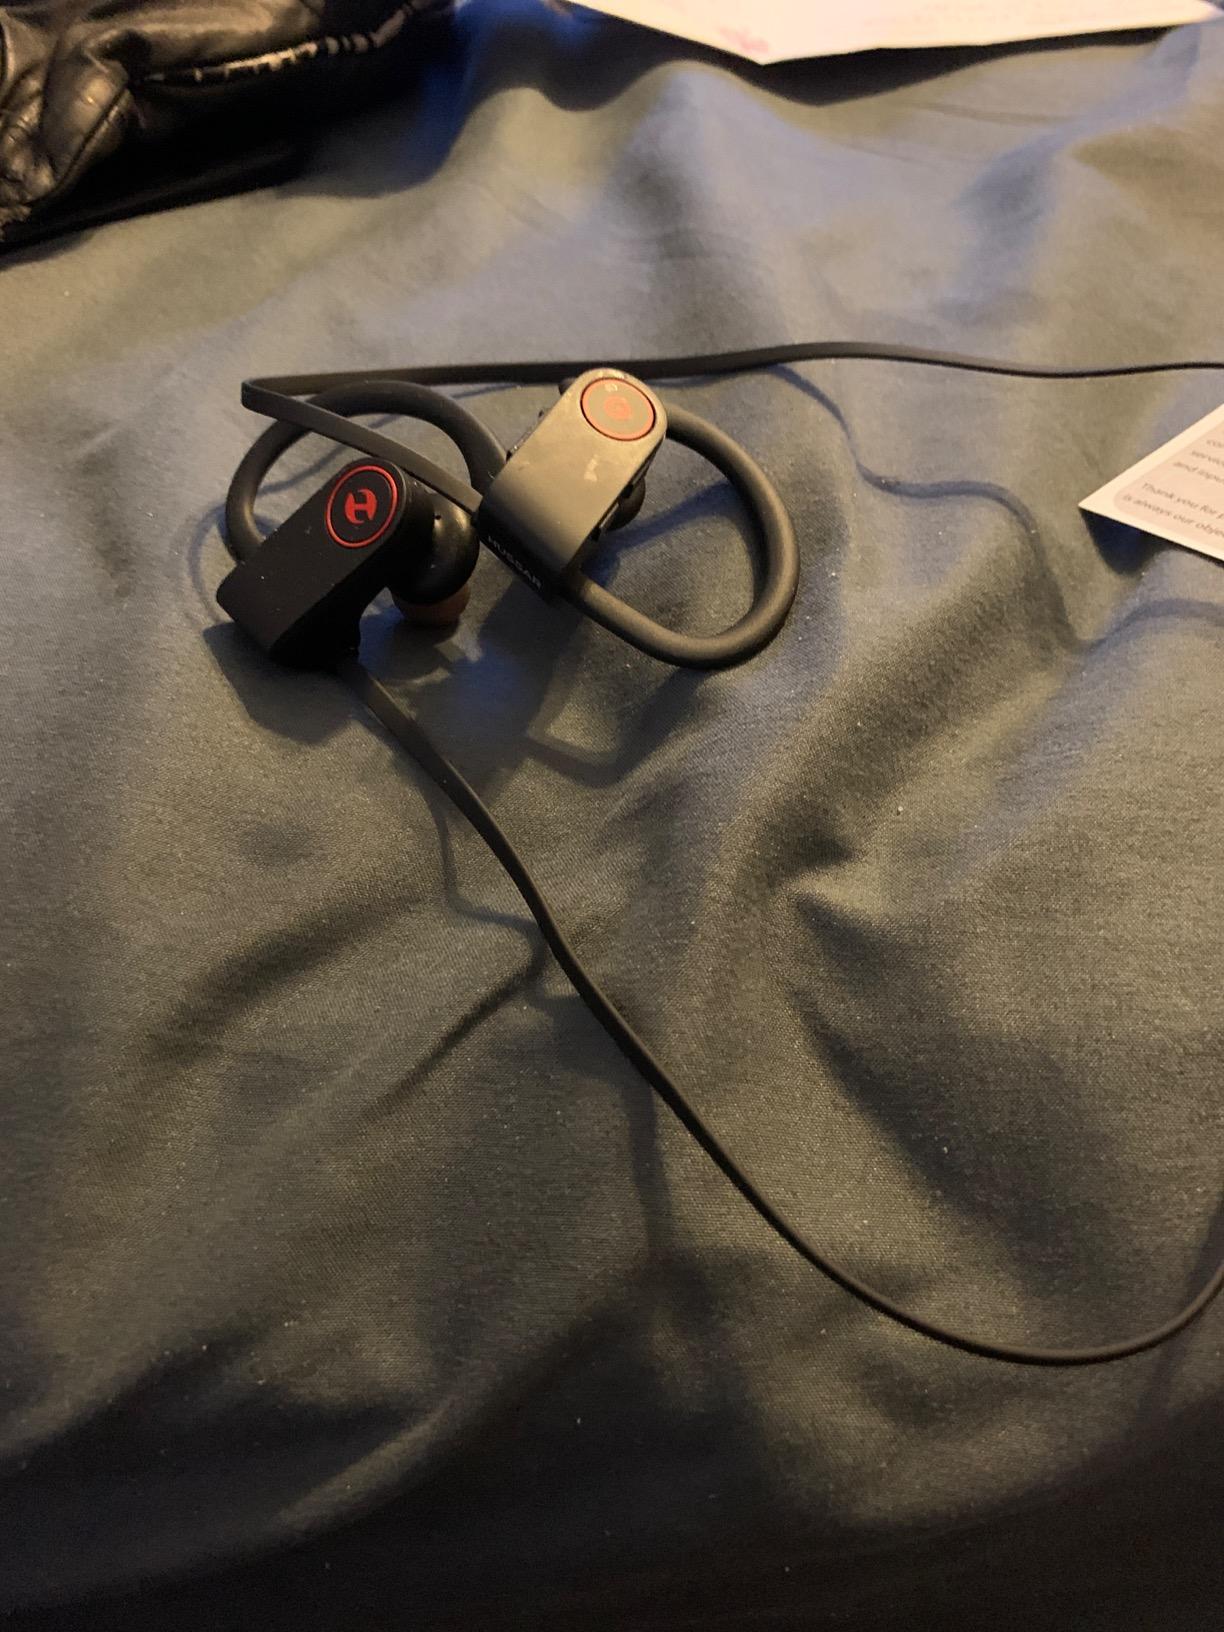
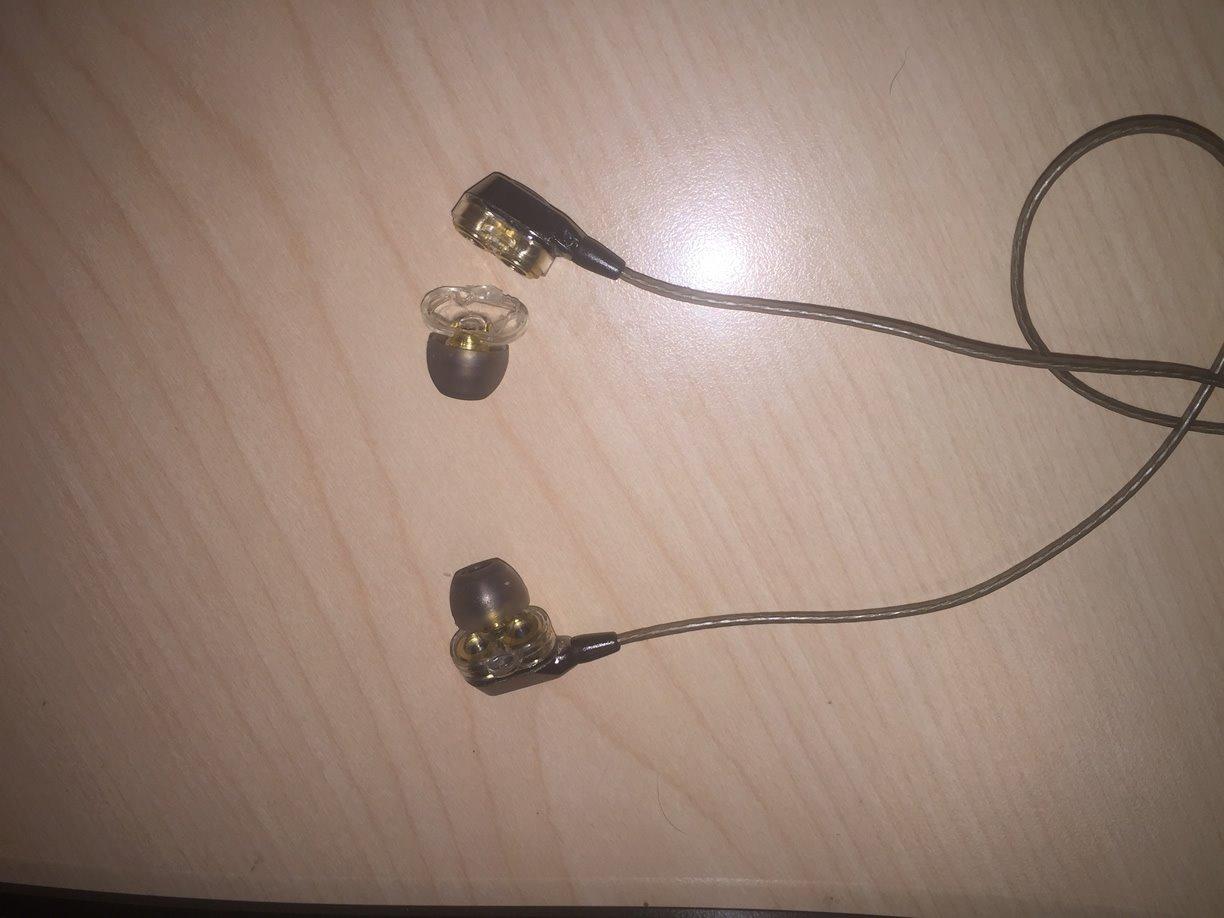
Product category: headphones
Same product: no